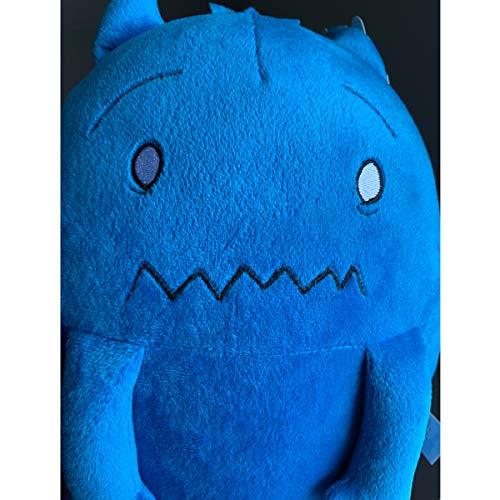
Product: Lunarbaboon’S Anxiety Troll Stress Reliever Plush Stuffed Animal Toy
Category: Toys & Games | Stuffed Animals & Plush Toys
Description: Great Condition.
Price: $26.95
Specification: ProductDimensions:13.4x9.4x7.9inches|ItemWeight:10.4ounces|ShippingWeight:10.4ounces(Viewshippingratesandpolicies)|ASIN:B0028ABXD8|Manufacturerrecommendedage:2monthsandup